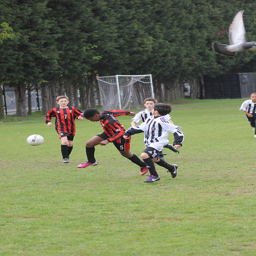
A group of young children playing a game of soccer.
Kids in soccer uniforms are playing a game of soccer.
Boys are playing soccer on a soccer field.
A group of young people playing a game of soccer.
Young soccer players on field during match play.